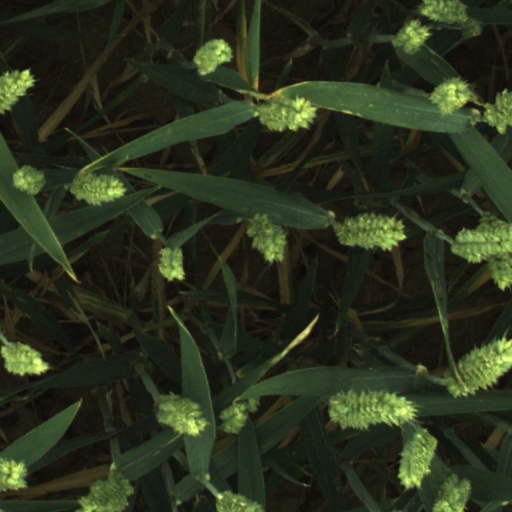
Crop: wheat